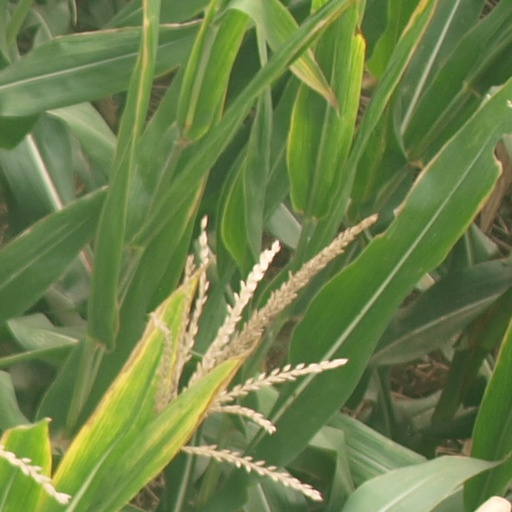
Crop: maize; corn